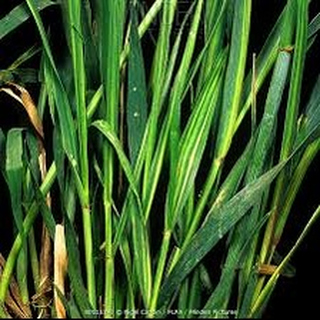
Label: wheat_leaf_blight